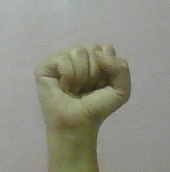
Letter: saad